Chicago Park, California

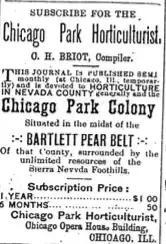
An 1889 Chicago Park Colony ad.

One of the original developers, Dr. Charles A. Pusheck built a sanitarium and hotel in the Orchards Springs area of Chicago Park. It burned down in 1924 He and his mother were also instrumental in the founding of St. Paul Lutheran Church in 1904. Chicago Park also had a Catholic church.